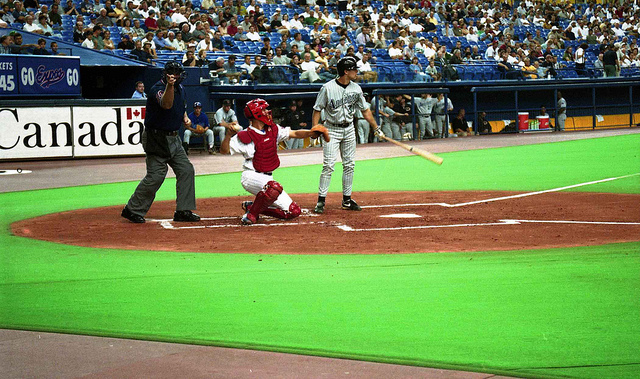
các cầu thủ bóng chày đang thi đấu trên sân